Lechia Gdańsk

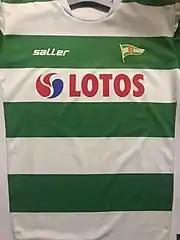
The 2015–16 Lechia Gdańsk home shirt, manufactured by Sport-Saller, sponsored by Lotos.

The badge design of Lechia has stayed roughly the same since 1945 with only slight changes when the club's name changed or when Lechia had a merger with another club. The design of the Lechia badge has always been a triangular pennant with the flagpole on the left. The flag has always been green, with a white horizontal stripe through the middle, and the symbol of Gdańsk coat of arms in the centre. The name "Lechia" has always featured on the badge. In 1995 Lechia experienced a major change to their official club badge. The merger with Olimpia Poznan saw the flag featured in a circle with ""Olimpia–Lechia Gdansk"" featured at the bottom. A similar thing happened again when Lechia experienced a merger with Polonia Gdańsk in 1998. After the Polonia merger broke up in 2001, Lechia returned once again to their normal badge design, which has been used continuously since then with only minor changes in 2016.